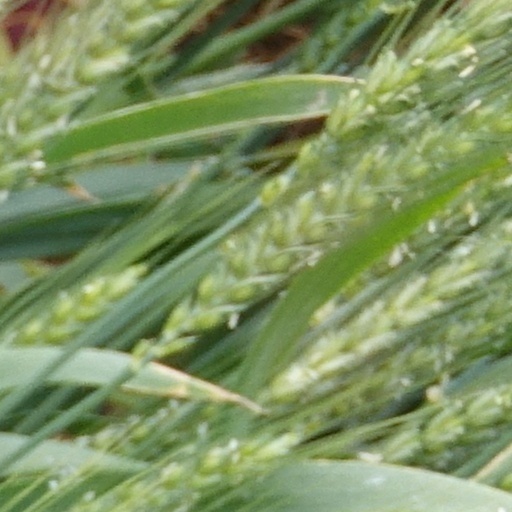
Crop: wheat